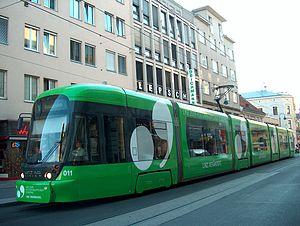
La capitale européenne de la culture est une ville désignée par l'Union européenne pour une période d'une année civile durant laquelle un programme de manifestations culturelles est organisé.